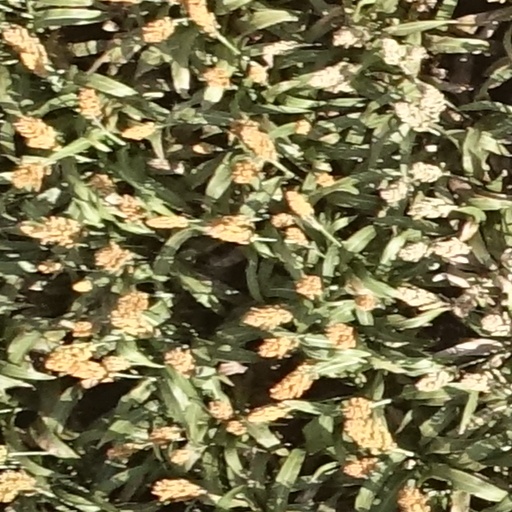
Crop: sorghum